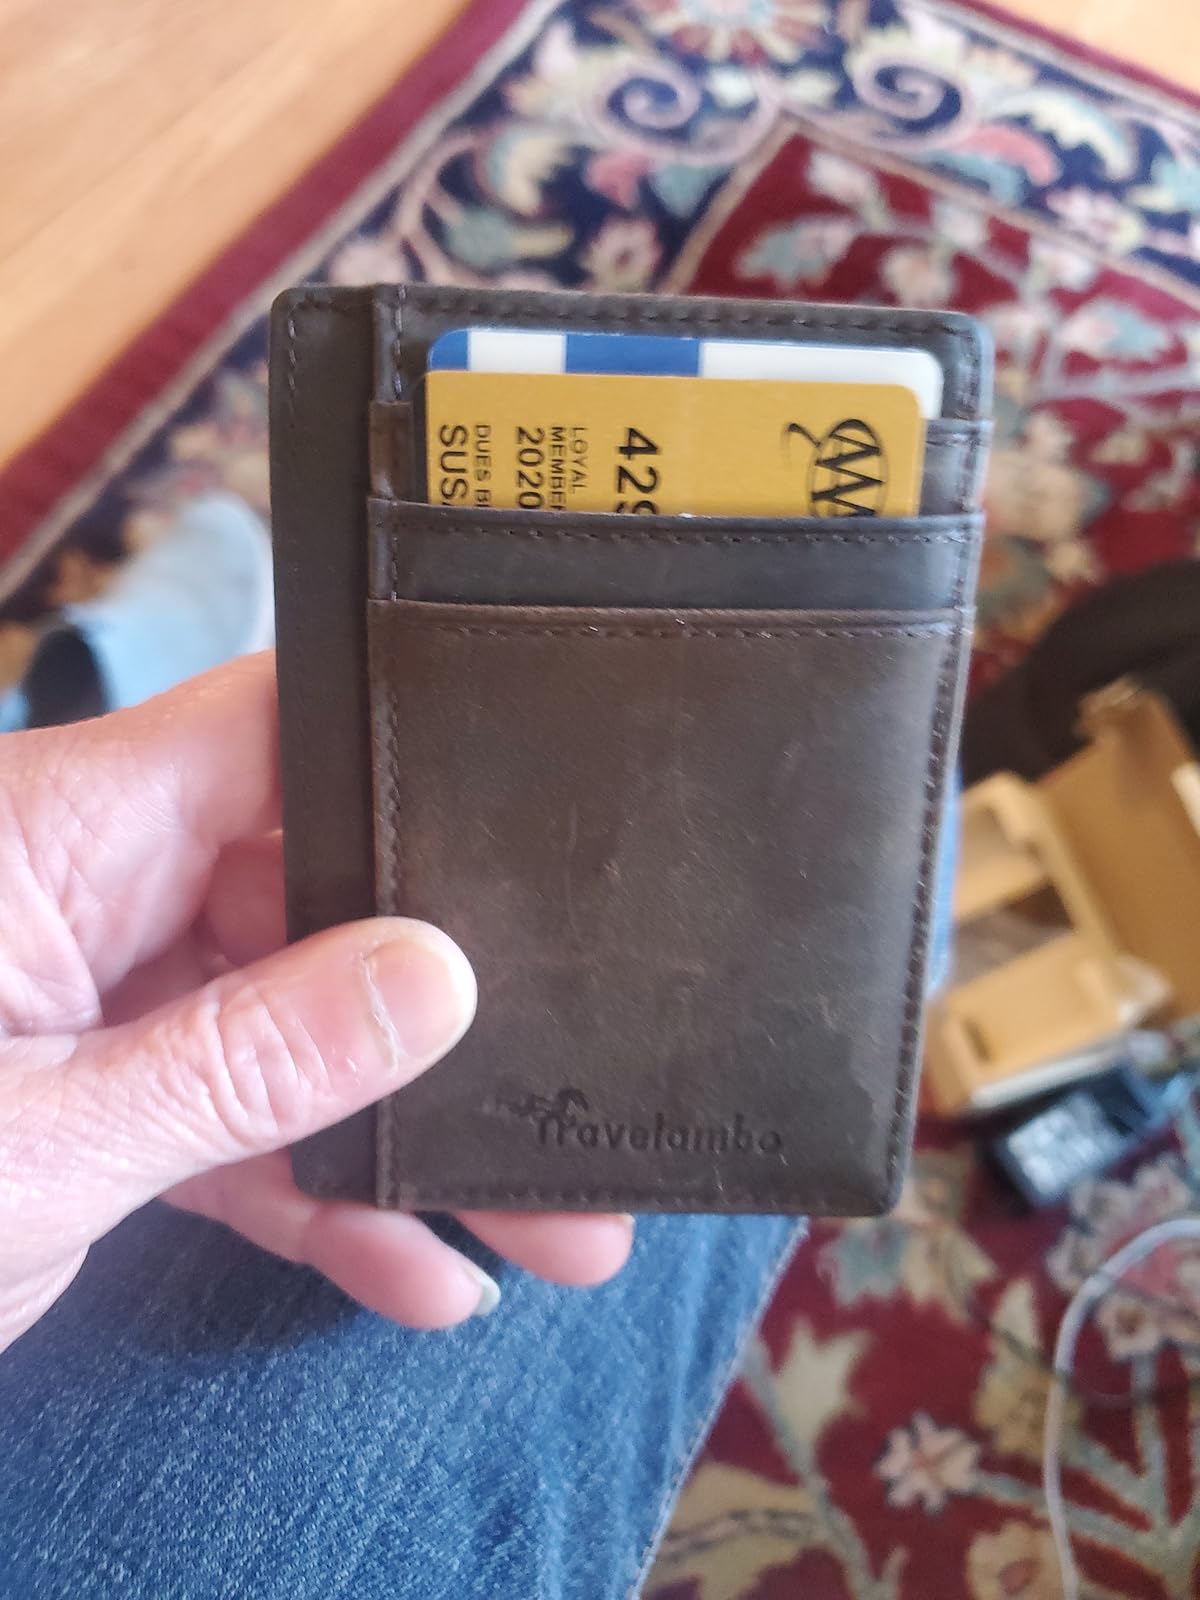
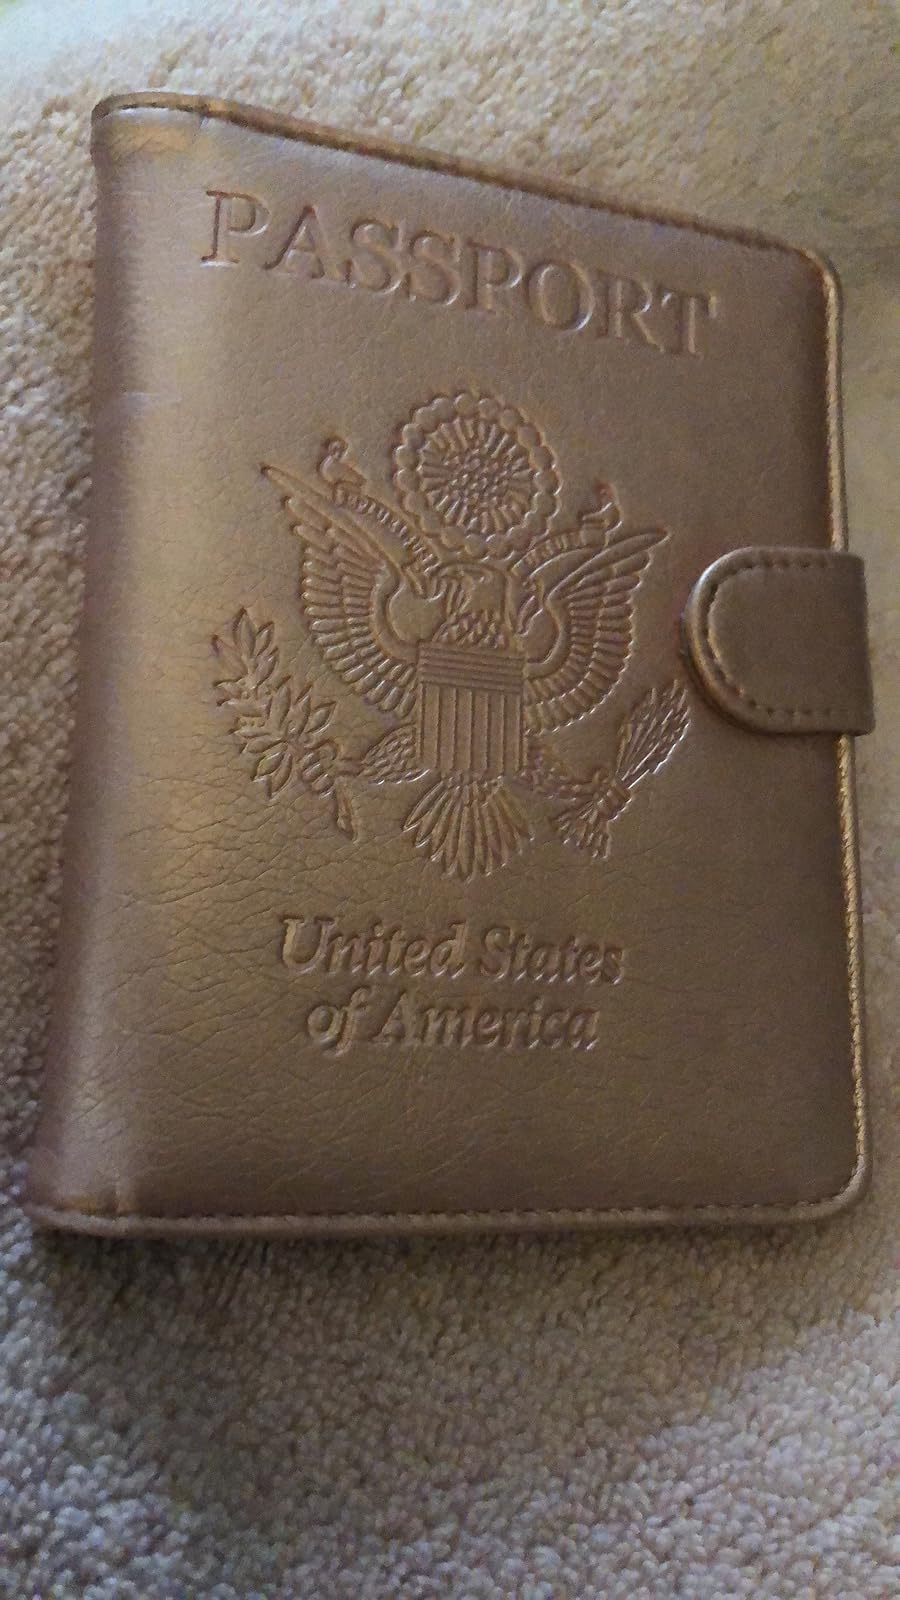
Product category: accessories_wallet
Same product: no